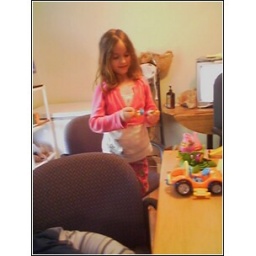
Rhiannon playing in the kitchen while Logan sleeps in the chair